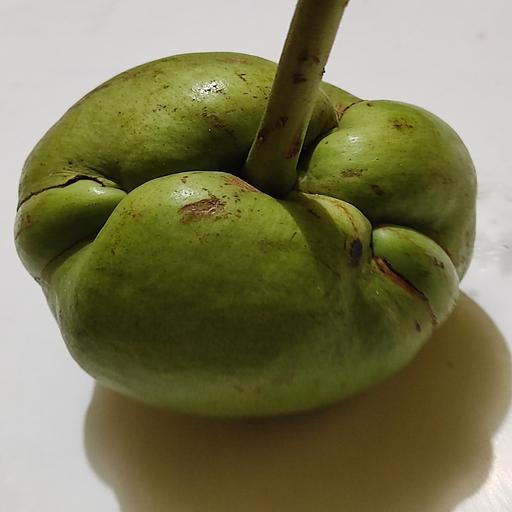
Crop type: Elephant Apple